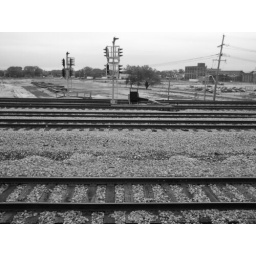
A picture i took in black and white